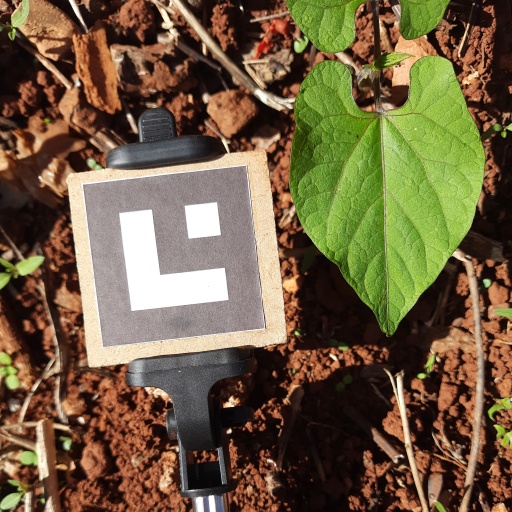
Observations: wavy surface, no eating holes, under sunlight